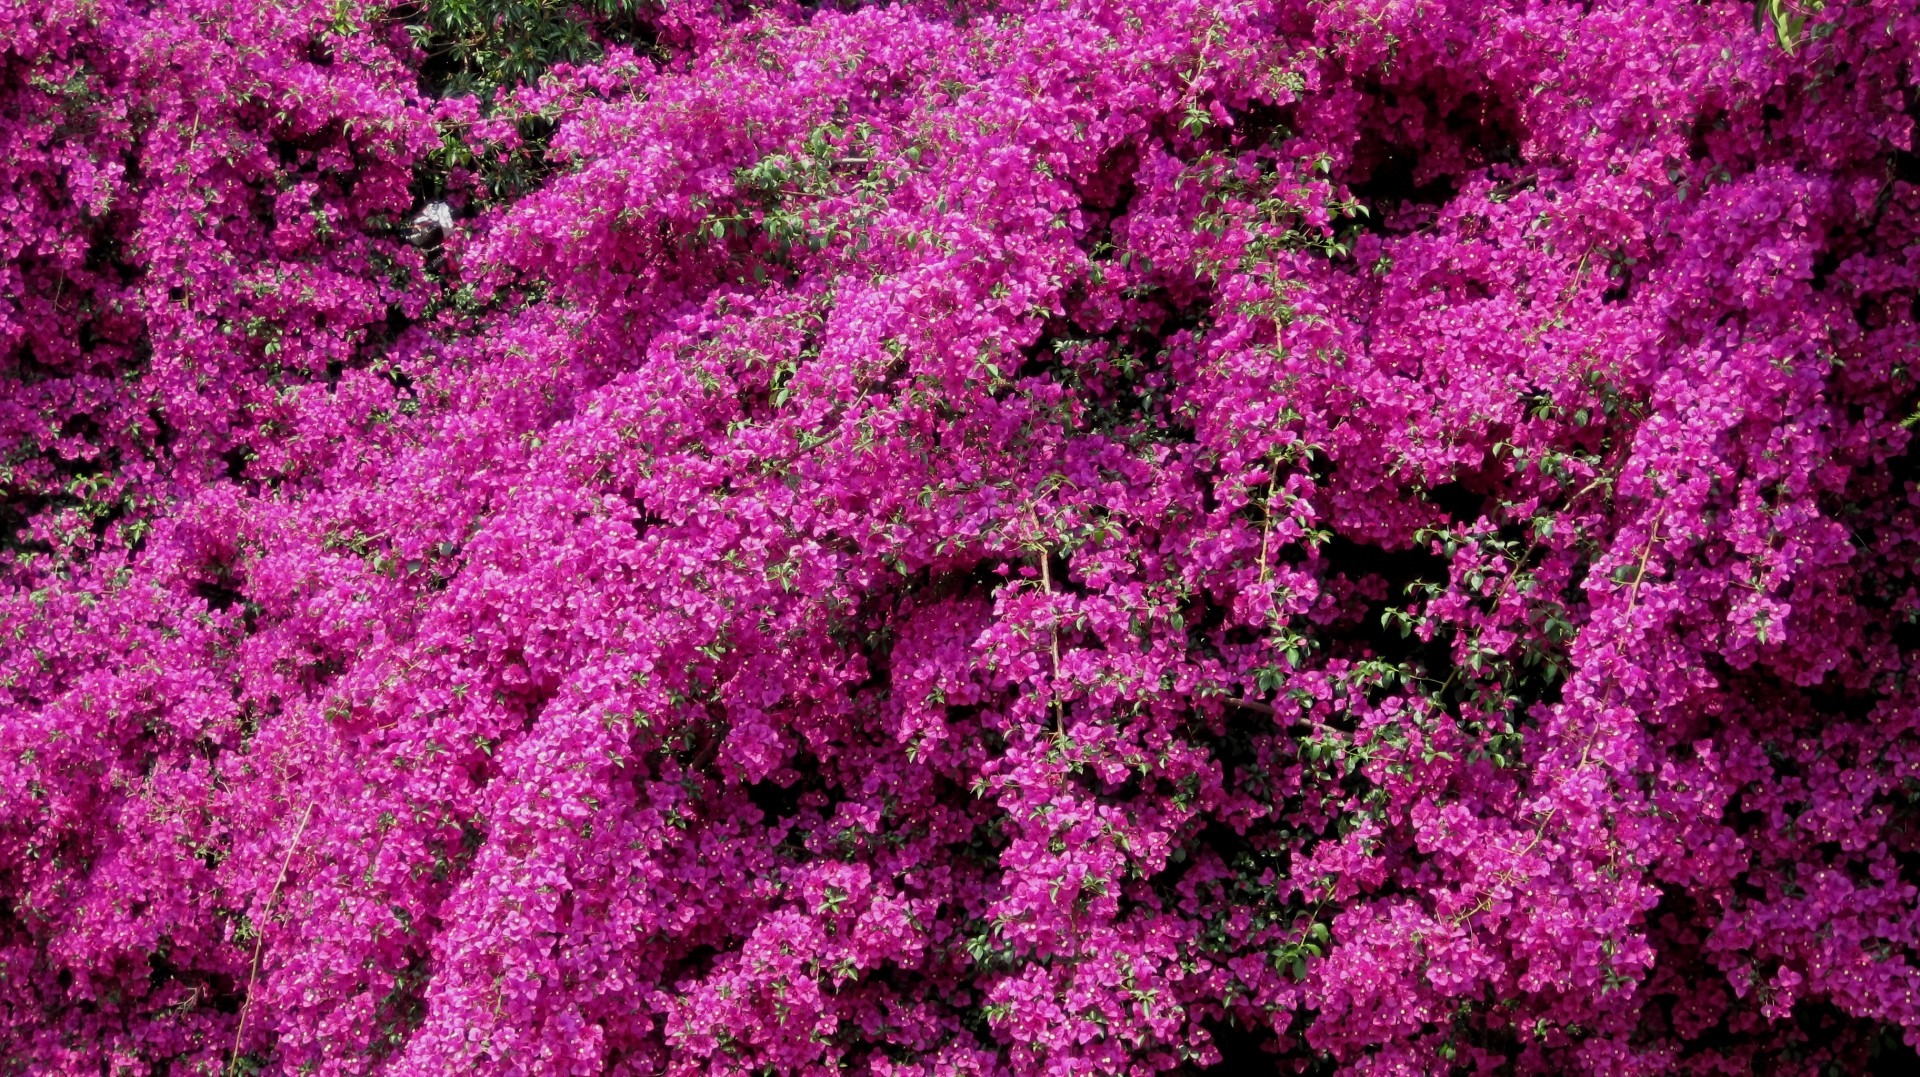
blossom, plant, flower, herb, flora, flowers, dense, decorative, shrub, bright, creeper, hardy, showy, flowering plant, floriferous, purple pink, abundant, annual plant, woody plant, land plant, breckland thyme, prolific